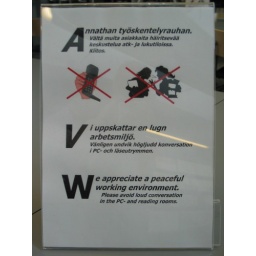
Quite in the library sign